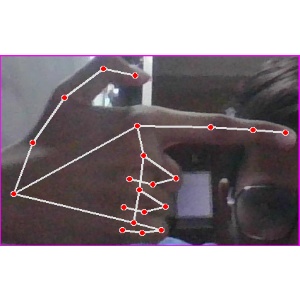
अक्षर: ब